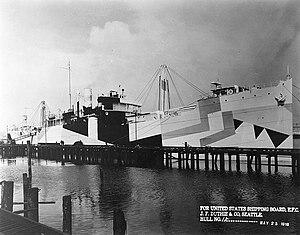
L’USS West Bridge (ID-2888) est un cargo de la marine des États-Unis au cours de la Première Guerre mondiale. Initialement nommé SS War Topaz, il est renommé en SS West Bridge. Après son désarmement de l’US Navy, le navire poursuit une carrière civile comme SS West Bridge. Il est rebaptisé SS Barbara Cates en 1929 puis SS Pan Golfe en 1939. Après la fin de la Seconde Guerre mondiale, le navire est rebaptisé SS Lermontov en naviguant sous pavillon soviétique.